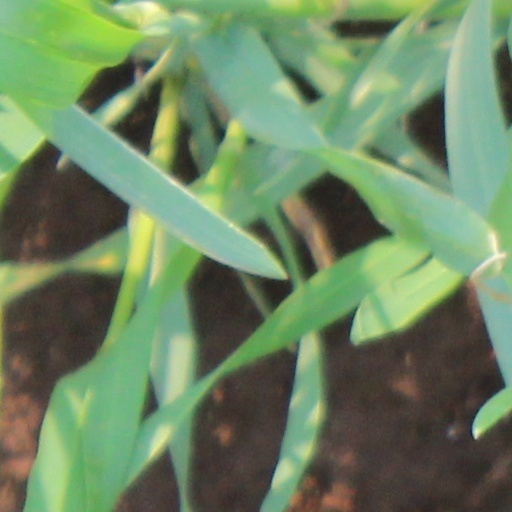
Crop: wheat